Laborer

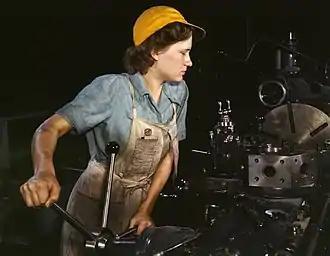
Turret lathe operator machining parts for transport planes at the Consolidated Aircraft Corporation plant, Fort Worth, Texas, USA.

A laborer (or labourer) is a person who works in manual labor typed within the construction industry. There is a generic factory laborer which is defined separately as a factory worker. Laborers are in a working class of wage-earners in which their only possession of significant material value is their labor. Industries employing laborers include building things such as roads, road paving, buildings, bridges, tunnels, pipelines civil and industrial, and railway tracks. Laborers work with blasting tools, hand tools, power tools, air tools, and small heavy equipment, and act as assistants to tradesmen as well such as operators or cement masons. The 1st century BC engineer Vitruvius writes that a good crew of laborers is just as valuable as any other aspect of construction. Other than the addition of pneumatics, laborer practices have changed little. With the introduction of field technologies, the laborers have been quick to adapt to the use of this technology as being laborers' workforce.